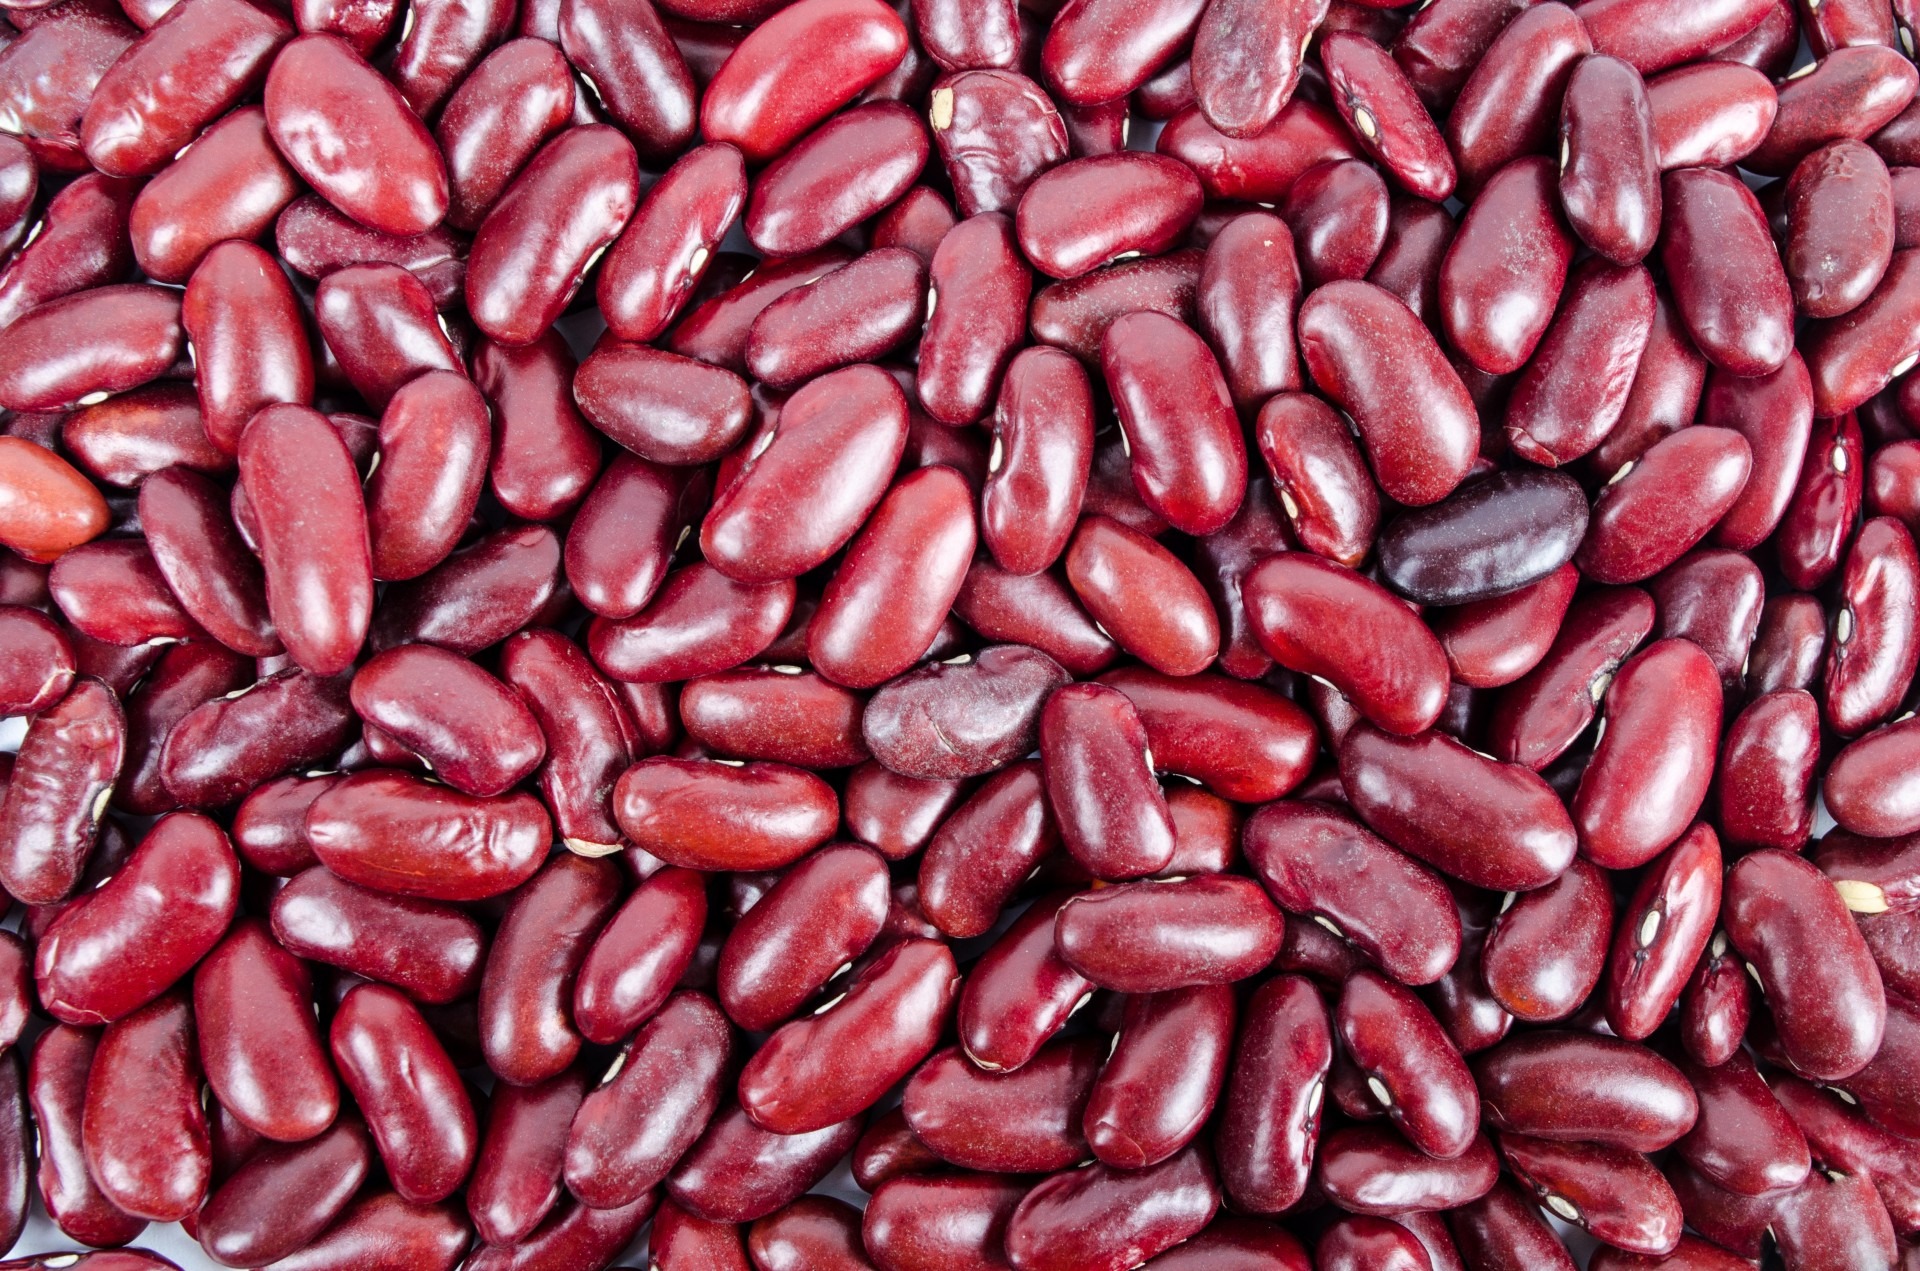
group, plant, white, fruit, petal, dry, pile, food, red, collection, produce, vegetable, crop, brown, healthy, eating, nutrition, raw, kidney, beans, many, heap, ingredients, nobody, legume, uncooked, flowering plant, land plant, common bean